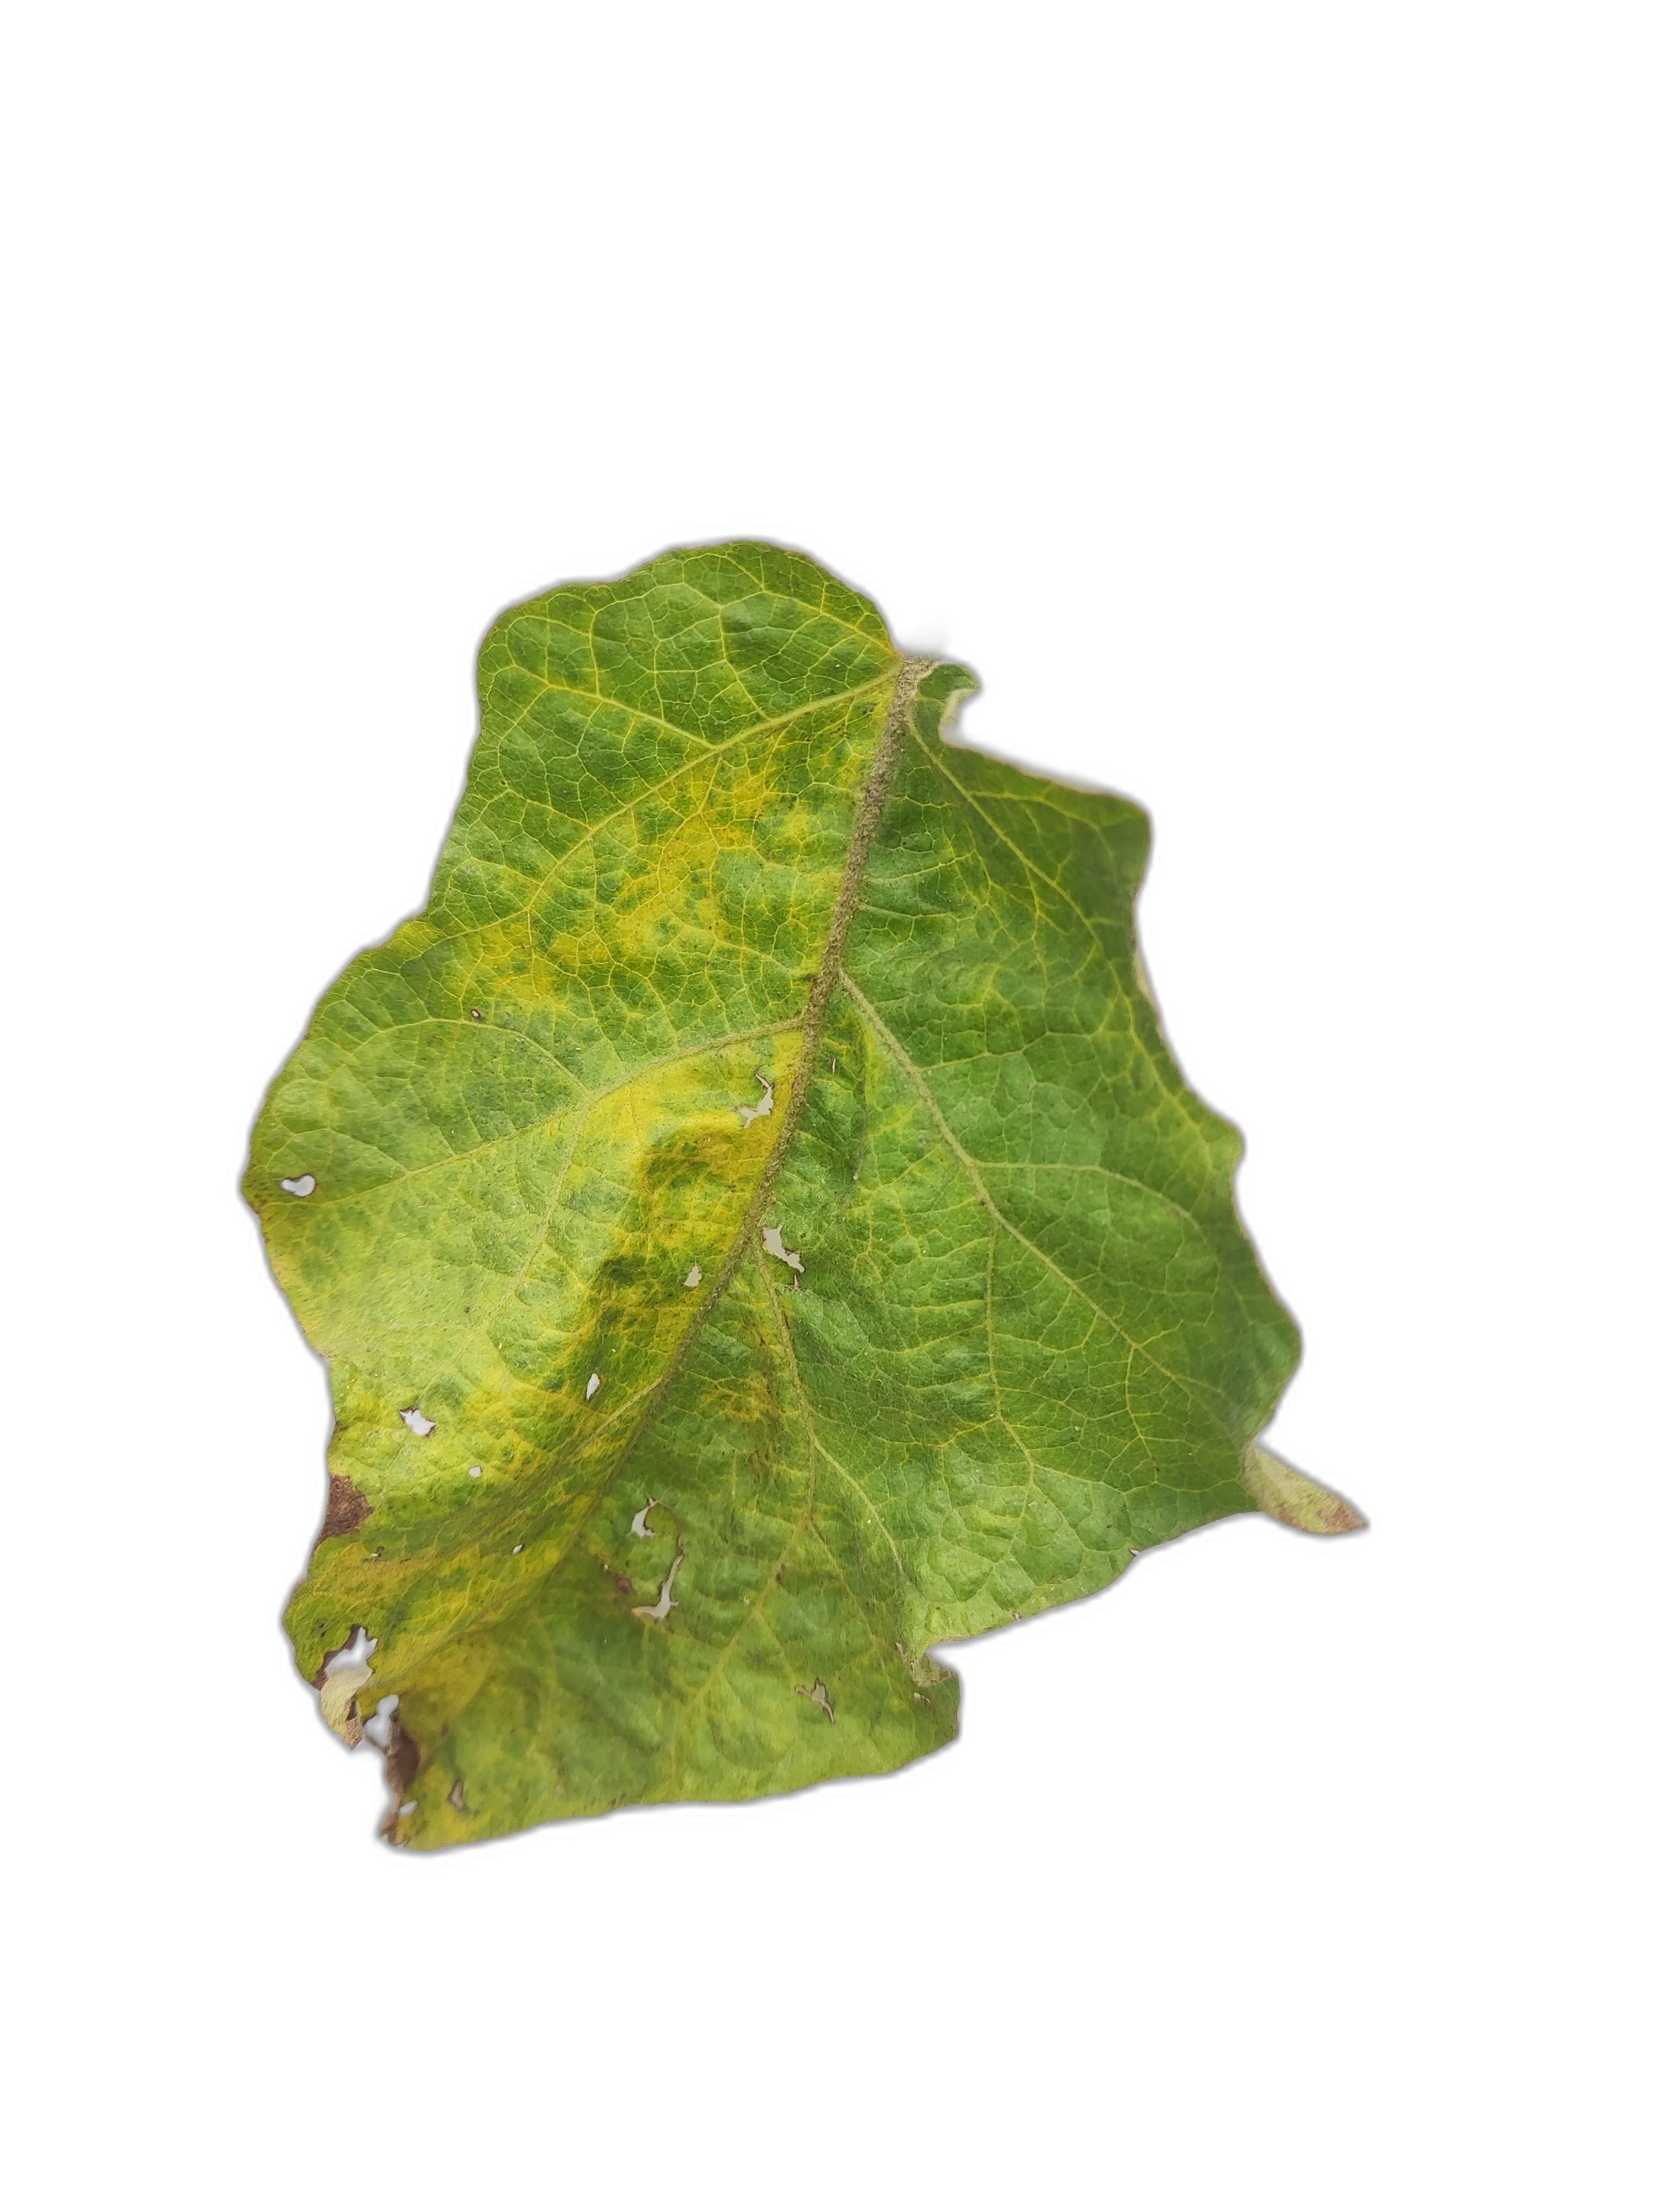
Label: Mosaic Virus Disease